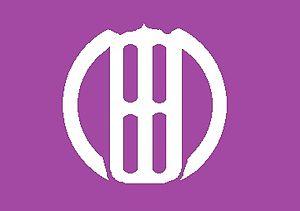
Le village d'Inakadate est un village du district de Minamitsugaru, dans la préfecture d'Aomori, au Japon. Officiellement fondé à la fin du XIXᵉ siècle, il comprend un site archéologique signalant la présence de l'homme durant la période Yayoi et l'apparition de la riziculture. Dans les années 2000, le village devient célèbre dans tout le Japon, et même au-delà, grâce à la création et le développement d'une manifestation culturelle originale : le Tambo art.